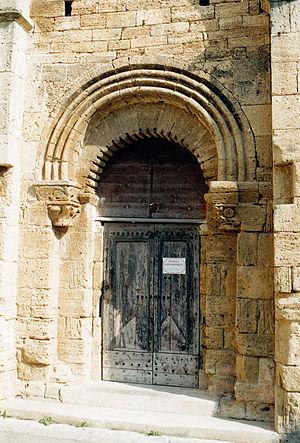
Loupian - Chapelle Saint Hippolyte
L'arc festonné est une variante de l'arc polylobé dans laquelle les lobes constituant l'intrados de l'arc sont convexes au lieu d'être concaves, formant une série de petits cylindres transversaux.
L'arc outrepassé ou arc en fer à cheval est un arc qui dessine un arc de cercle plus grand que le demi-cercle.
La chapelle Saint-Hippolyte est une chapelle romane fortifiée située à Loupian dans le département français de l'Hérault en région Occitanie.
L'art roman languedocien reflète de nombreuses influences dues à la position de carrefour du Languedoc : l'influence de l'antiquité romaine, l'influence de l'architecture wisigothique, l'influence de l'art roman lombard et l'influence de l'architecture hispano-mauresque.